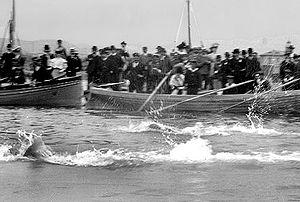
Les Jeux olympiques de 1896, également nommés Jeux de la première olympiade, en grec Ολυμπιακοί Αγώνες, sont organisés en 1896 à Athènes en Grèce. Ce sont les premiers Jeux olympiques de l'ère moderne organisés par le Comité international olympique. Ils se déroulent du 6 au 15 avril 1896, neuf jours de compétition pendant lesquels 241 sportifs s'affrontent dans neuf sports différents pour un total de 122 médailles.
À l'occasion des Jeux olympiques de 1896 quatre épreuves de natation sont organisées le 11 avril 1896 en mer, dans la baie de Zéa, un des ports du Pirée. Les sources disponibles estiment que 19 nageurs représentant six délégations ont participé aux compétitions mais seuls 13 sont identifiés. Une majorité des participants étaient grecs, les autres étant hongrois, autrichiens ou américain.